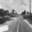
Label: road